Cinema of Austria

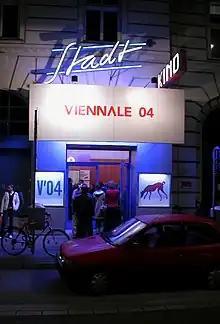
The Viennese "Stadtkino" at the "Viennale" film-festival 2004

The 1970s was the period in which Austrian film production reached its lowest ebb with only five to ten films being produced each year. The reactionary Austrian film industry succumbed to the rise of television whilst at the same time, a new, young, and critical generation of filmmakers - the Austrian avant-garde movement - emerged with productions that were often experimental. Notable avant-garde filmmakers, some of whom had begun working in the late 1950s, included Peter Kubelka, Franz Novotny, Ernst Schmid Jr., Ferry Radax, Kurt Kren, Valie Export, Otto Muehl, and Peter Weibel.